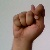
The image shows a hand gesture representing the letter 'T' in Indian Sign Language.